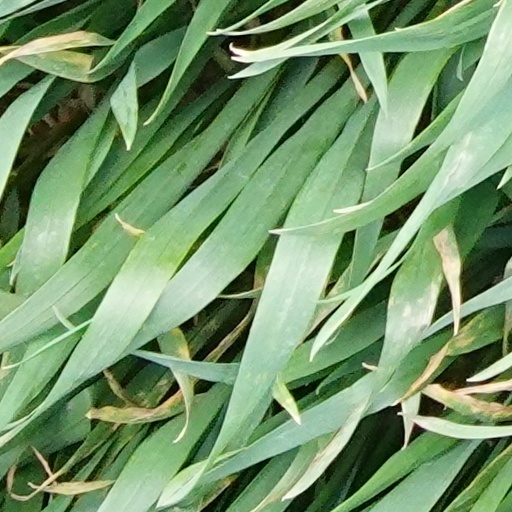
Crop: wheat